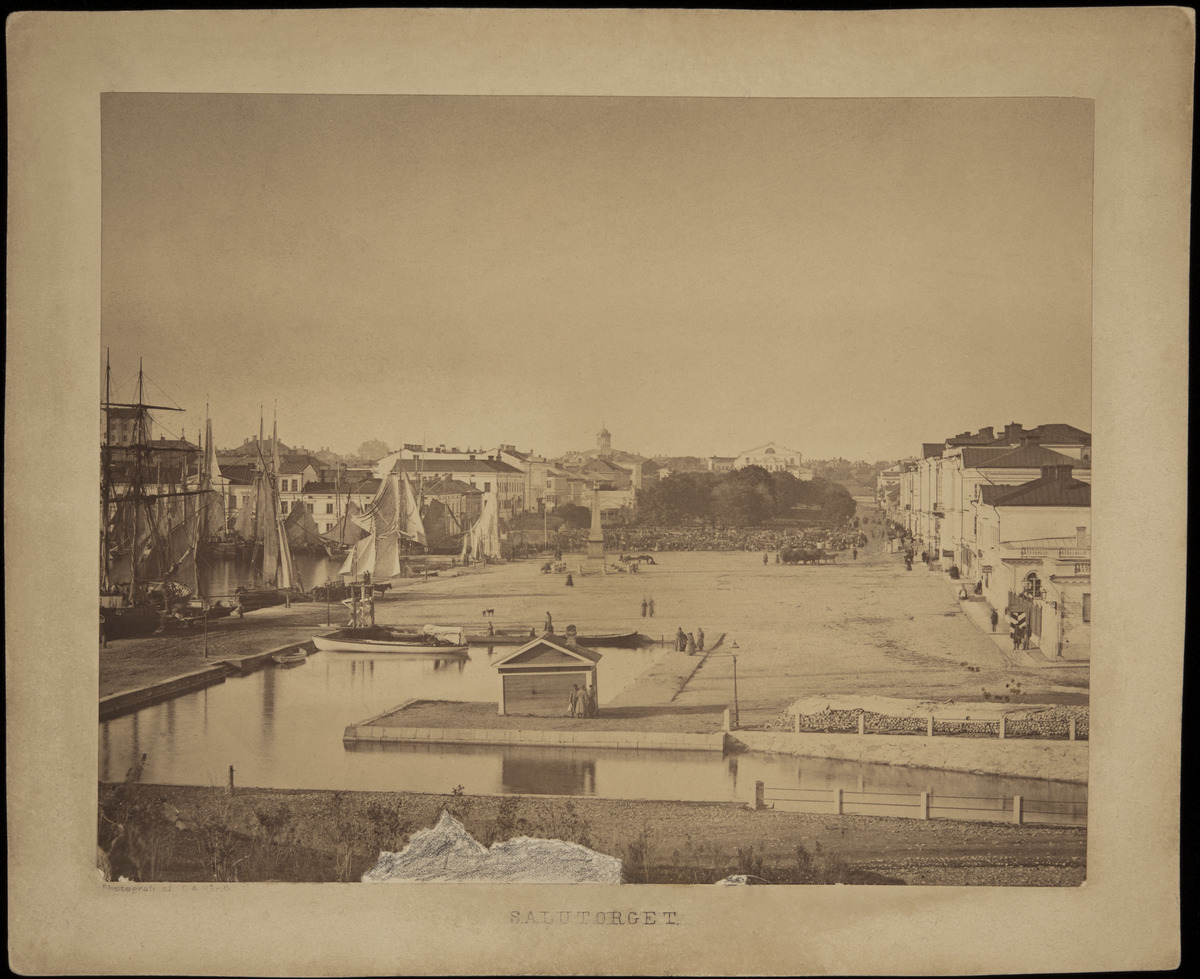
Näkymä Kauppatorille Katajanokan suunnasta, oikealla mm
sisällön kuvaus: Näkymä Kauppatorille Katajanokan suunnasta, oikealla mm. Pohjois-Esplanaadikatu (=Pohjoisesplanadi) 1, 3 ja 5, taustalla Esplanadin puisto. Etualalla Linnanallas, vasemmalla Linnanlaiturissa purjelaivoja. mustavalkoinen
Kuvaaja: Hårdh, C.A., valokuvaaja
Ajankohta: kuvausaika 1860-1869
Paikka: Suomi, Uusimaa, Helsinki, Katajanokka Helsinki, Kauppatori. Linnanlaituri. Linnanallas. Pohjoisesplanadi 1, 3, 5. Kanavapuisto
Aiheet: aukiot torit, rannat, satamat, rakennukset kivirakennukset puurakennukset, laivat purjelaivat, veneet, vesistöt meret, laiturit, aidat, jalankulkijat, kadunkalusteet, valaisimet, lamput, lyhdyt, katuvalaistus, viheralueet puistot, osuustoiminta